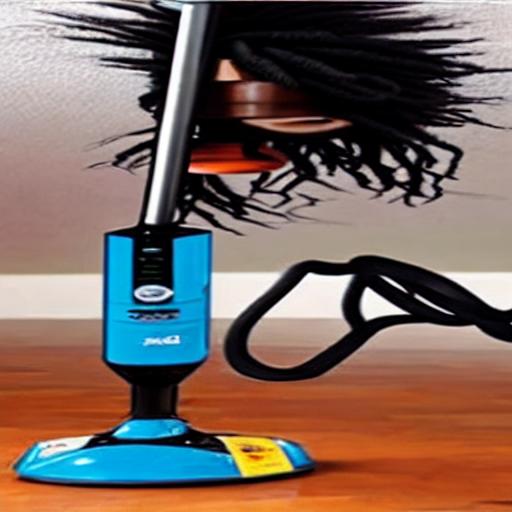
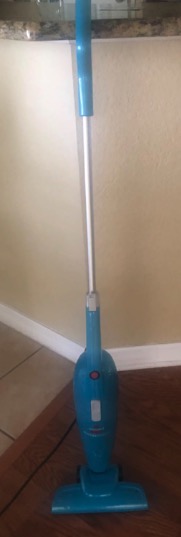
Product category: items_vacuum
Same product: no